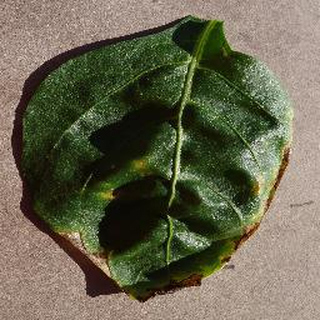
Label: bell_pepper_bacterial_spot